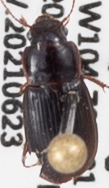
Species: Harpalus desertus
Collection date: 2021-06-23
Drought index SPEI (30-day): -0.244
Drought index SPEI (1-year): -0.404
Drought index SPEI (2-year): -0.728